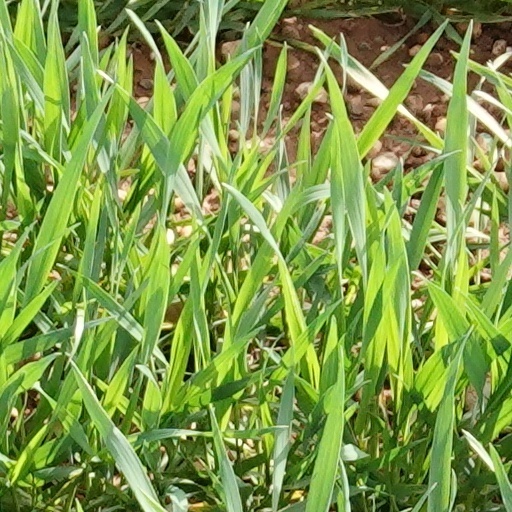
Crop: wheat